Holotype

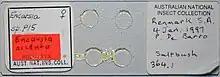
Modern holotype label for "Encarsia accenta"

Under the ICN, an additional and clarifying type could be designated an "epitype" under article 9.8, where the original material is demonstrably ambiguous or insufficient.